San Francisco Chinese New Year Festival and Parade

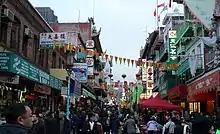
The Flower Market Fair for 2011 was held in late January; this view, south along Grant from the intersection with Jackson, shows typical crowds.

In 1981, an estimated crowd of 250,000 watched the parade. The idea of corporate sponsorship was first broached in 1987, and parade units began to prominently display their sponsor's names. Local television stations began to broadcast the parade in 1988; the next year, it was being carried in six markets across the United States, from Honolulu to New York, and by 1994, the Travel Channel had picked up the broadcast. That year, the Gay Asian Pacific Alliance was the first gay rights group to participate in the parade; their presence was received with boisterous support. By 1996, naming rights had been sold to the "San Francisco Chronicle" and the event was publicized as the "San Francisco Chronicle Chinese New Year Festival and Parade"; television coverage de-emphasized the event's connection with Chinatown altogether in favor of more typical San Francisco sights, such as its skyline and the Golden Gate Bridge. As of 2017 it was considered the largest Asian event in North America, and the largest general market even in Northern California. It was also named as one of the world's top ten parades.